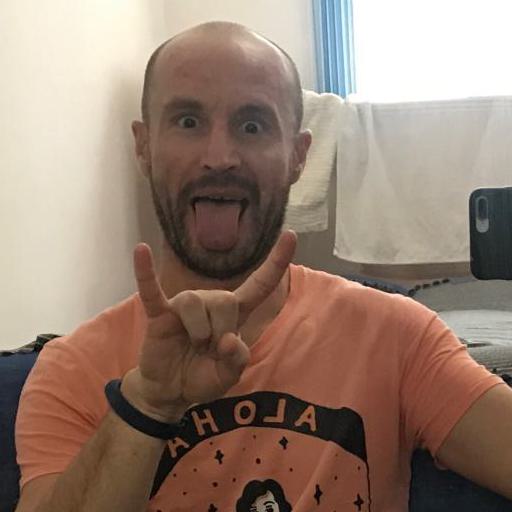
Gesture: rock